Rinspeed

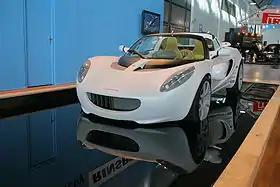
sQuba concept car at the Tuning World Bodensee 2008

Rinspeed Inc. was founded in 1979 by Frank M. Rinderknecht and by the 1980s, Rinspeed had become the exclusive Swiss importer of AMG and AC Schnitzer vehicles. Rinspeed became synonymous with launches at the Geneva Motorshow, their first unveiling was, a turbocharged, modified Volkswagen Golf GTI with squared grille and headlamps. In 1981, Rinspeed returned to the show with a more heavily modified Golf called the Aliporta, featuring gullwing doors similar to those on the Delorean DMC-12. In the following years, Rinspeed showed concept Porsche's at the Geneva Motorshow including a heavily modified 930 Turbo known as the Rinspeed R39, at the time becoming a unique convertible 911 Turbo that was not in mainstream production and a R69 Turbo concept, a 911 Turbo coupe inspired by the Ferrari Testarossa. It is estimated 12 of the R69s were produced.